Doomsday Book (film)

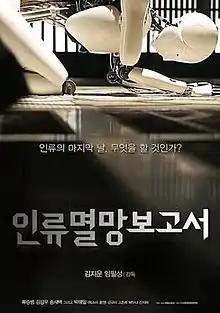
Korean theatrical poster

Doomsday Book is a 2012 South Korean science-fiction anthology film directed by Kim Jee-woon and Yim Pil-sung. It tells three unique stories of human self-destruction in the modern high-tech era, while displaying an alternative form of genuine humanity and compassion. "A Brave New World" is a political satire about a viral zombie outbreak; "The Heavenly Creature" philosophizes on whether a robot can achieve enlightenment; and in "Happy Birthday" a dysfunctional family bonds in the midst of an apocalypse.